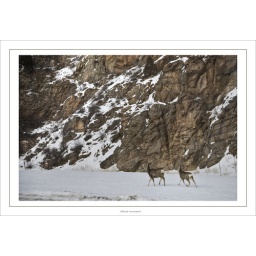
Deer on the side of the road as we headed up the mountain in Colorado 02.12.2011